Michael Gomez

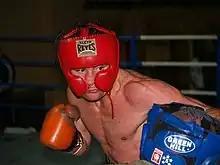
Gomez sparring with headgear

Following his change in trainer, Gomez was contracted for the highest profile fight of his career against Edinburgh-based fighter "Amazing" Alex Arthur for the British and WBA Inter-Continental super featherweight titles. The fight took place in a sold-out Meadowbank Stadium in October 2003, in what was the first professional boxing card in Edinburgh in almost 20 years.